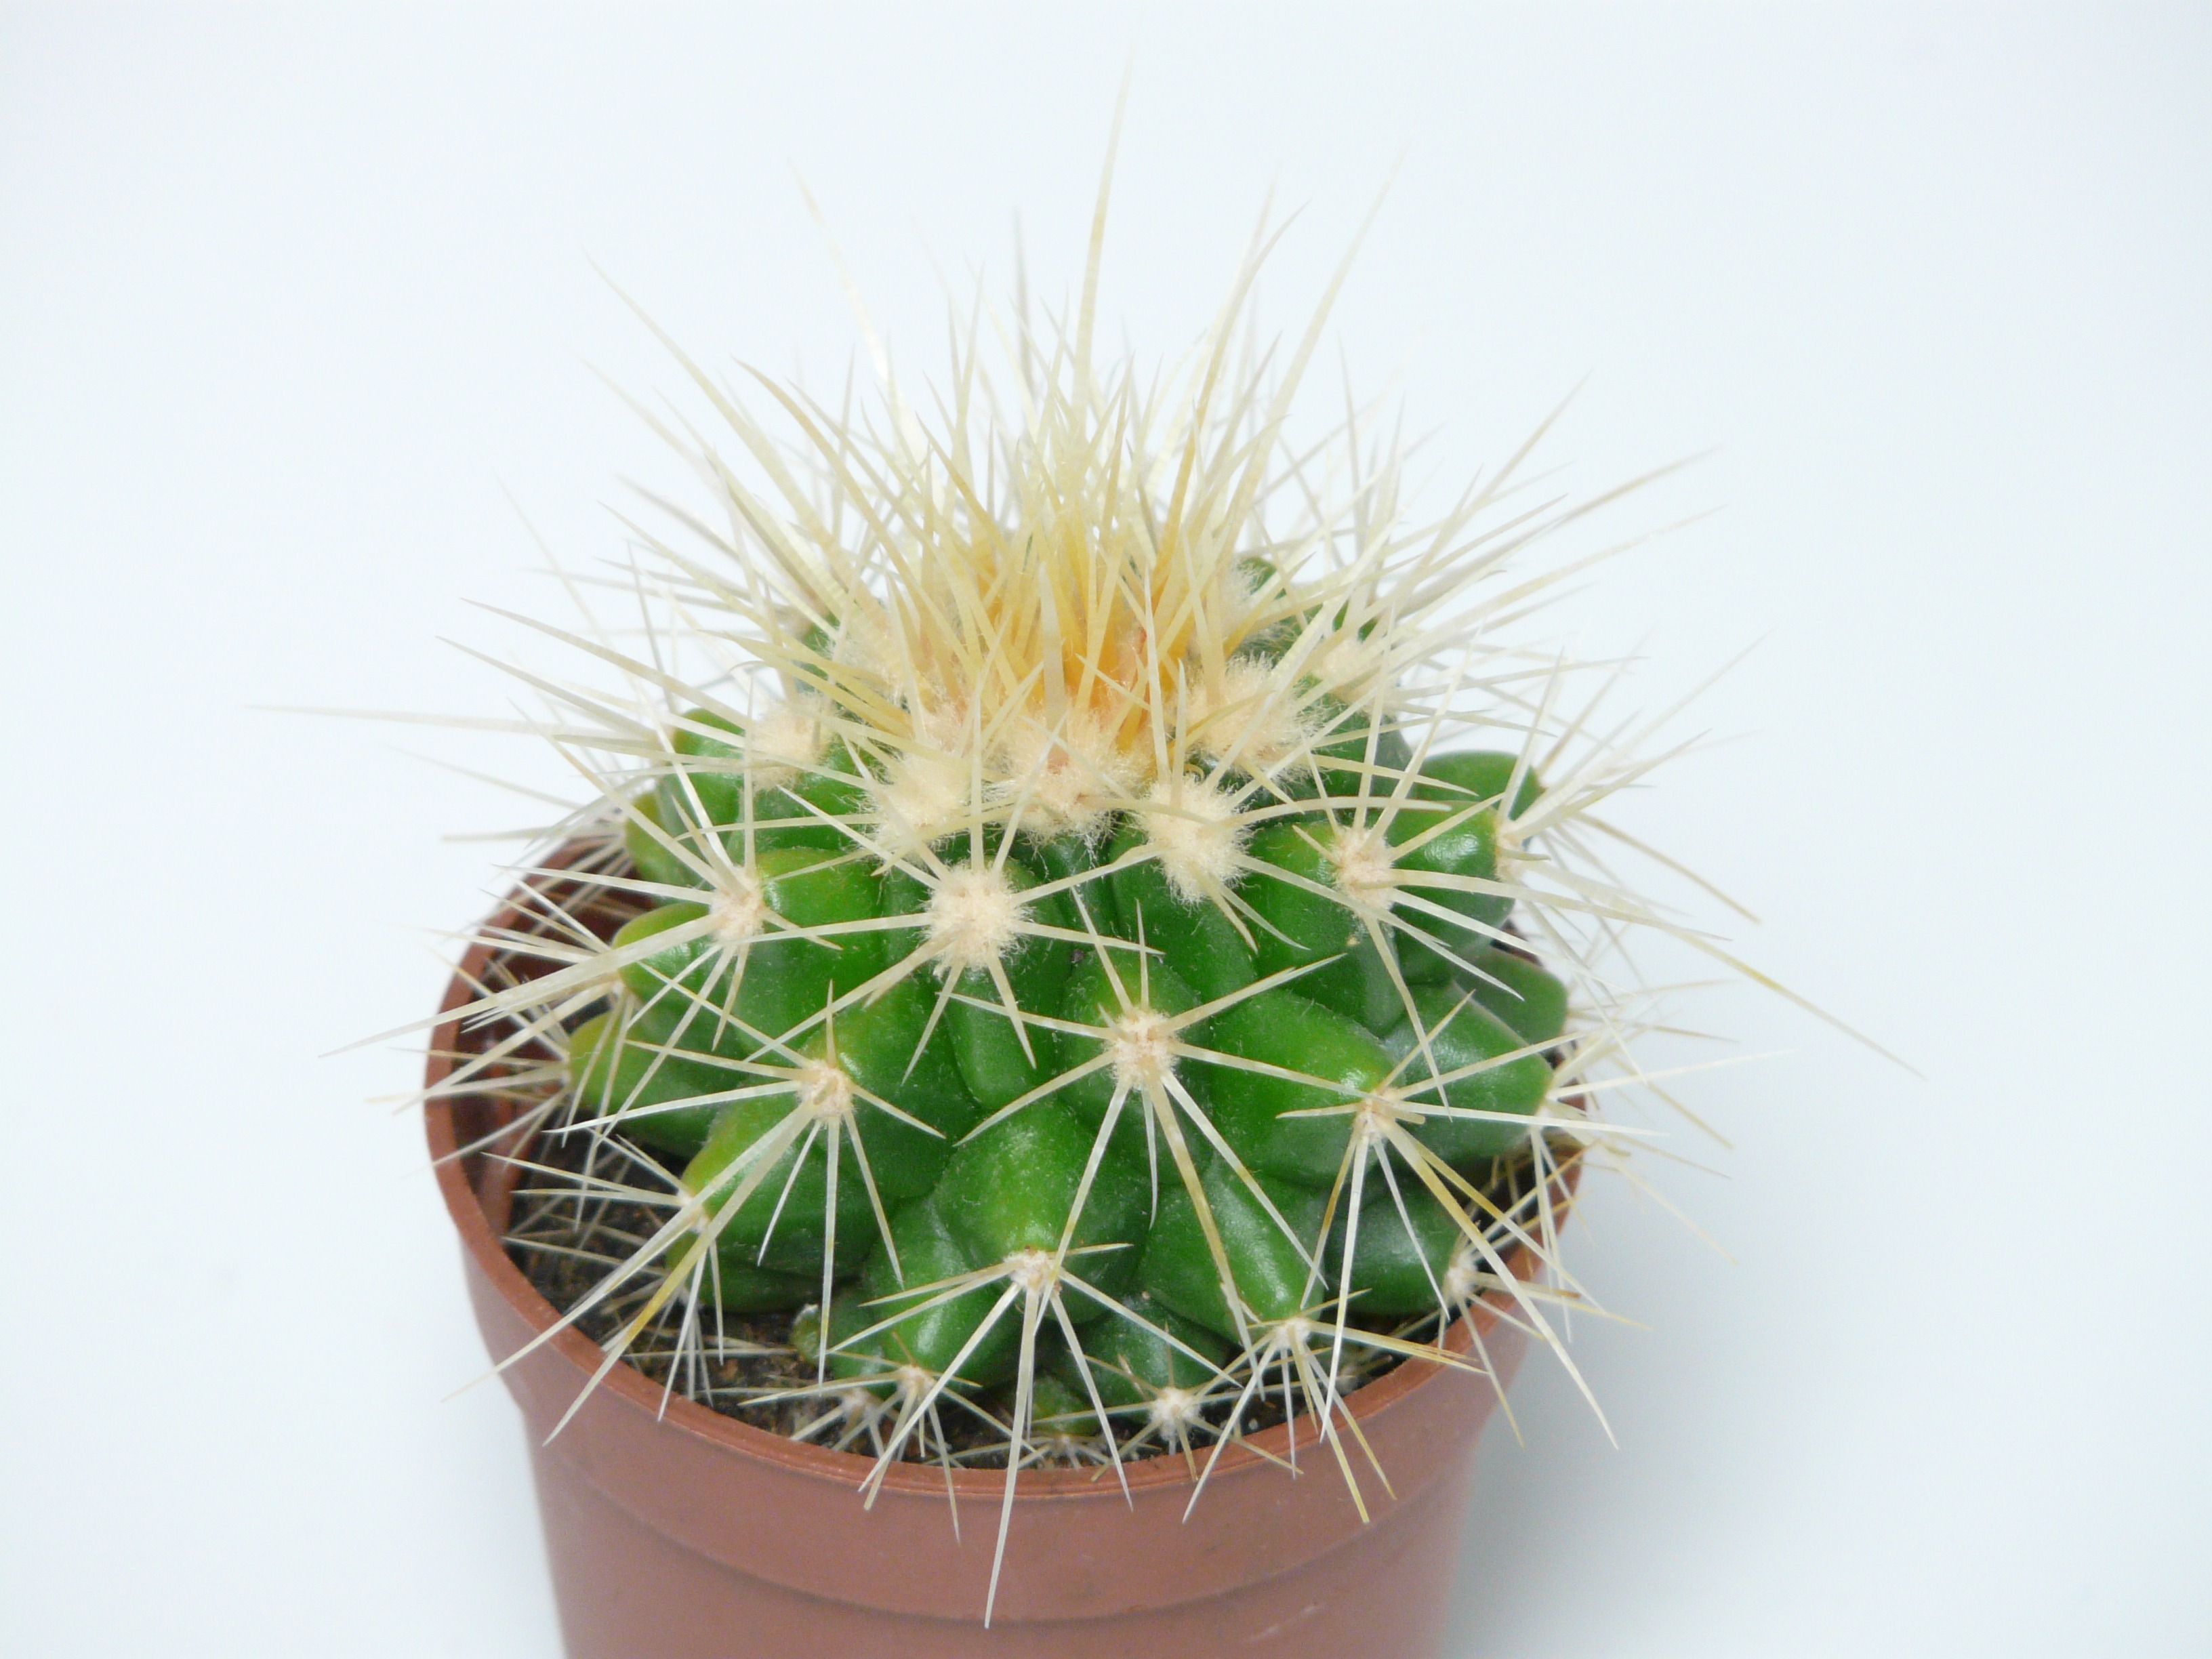
prickly, cactus, plant, flower, green, botany, caryophyllales, spur, flowering plant, cactus greenhouse, spiny, echinocactus, mother in law chair, plant stem, land plant, thorns spines and prickles, hedgehog cactus, echinocactus grusonii, golden ball cactus